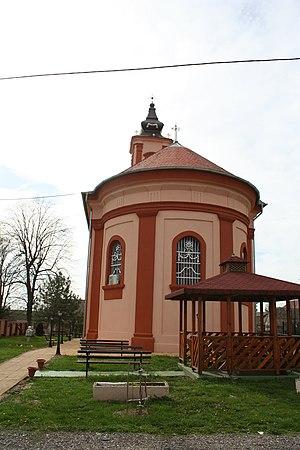
L'église Saint-Georges de Manđelos est une église orthodoxe serbe située dans le village de Manđelos en Serbie, sur le territoire de la Ville de Sremska Mitrovica et dans la province de Voïvodine. Construite en 1802, elle est inscrite sur la liste des monuments culturels de grande importance de la République de Serbie.